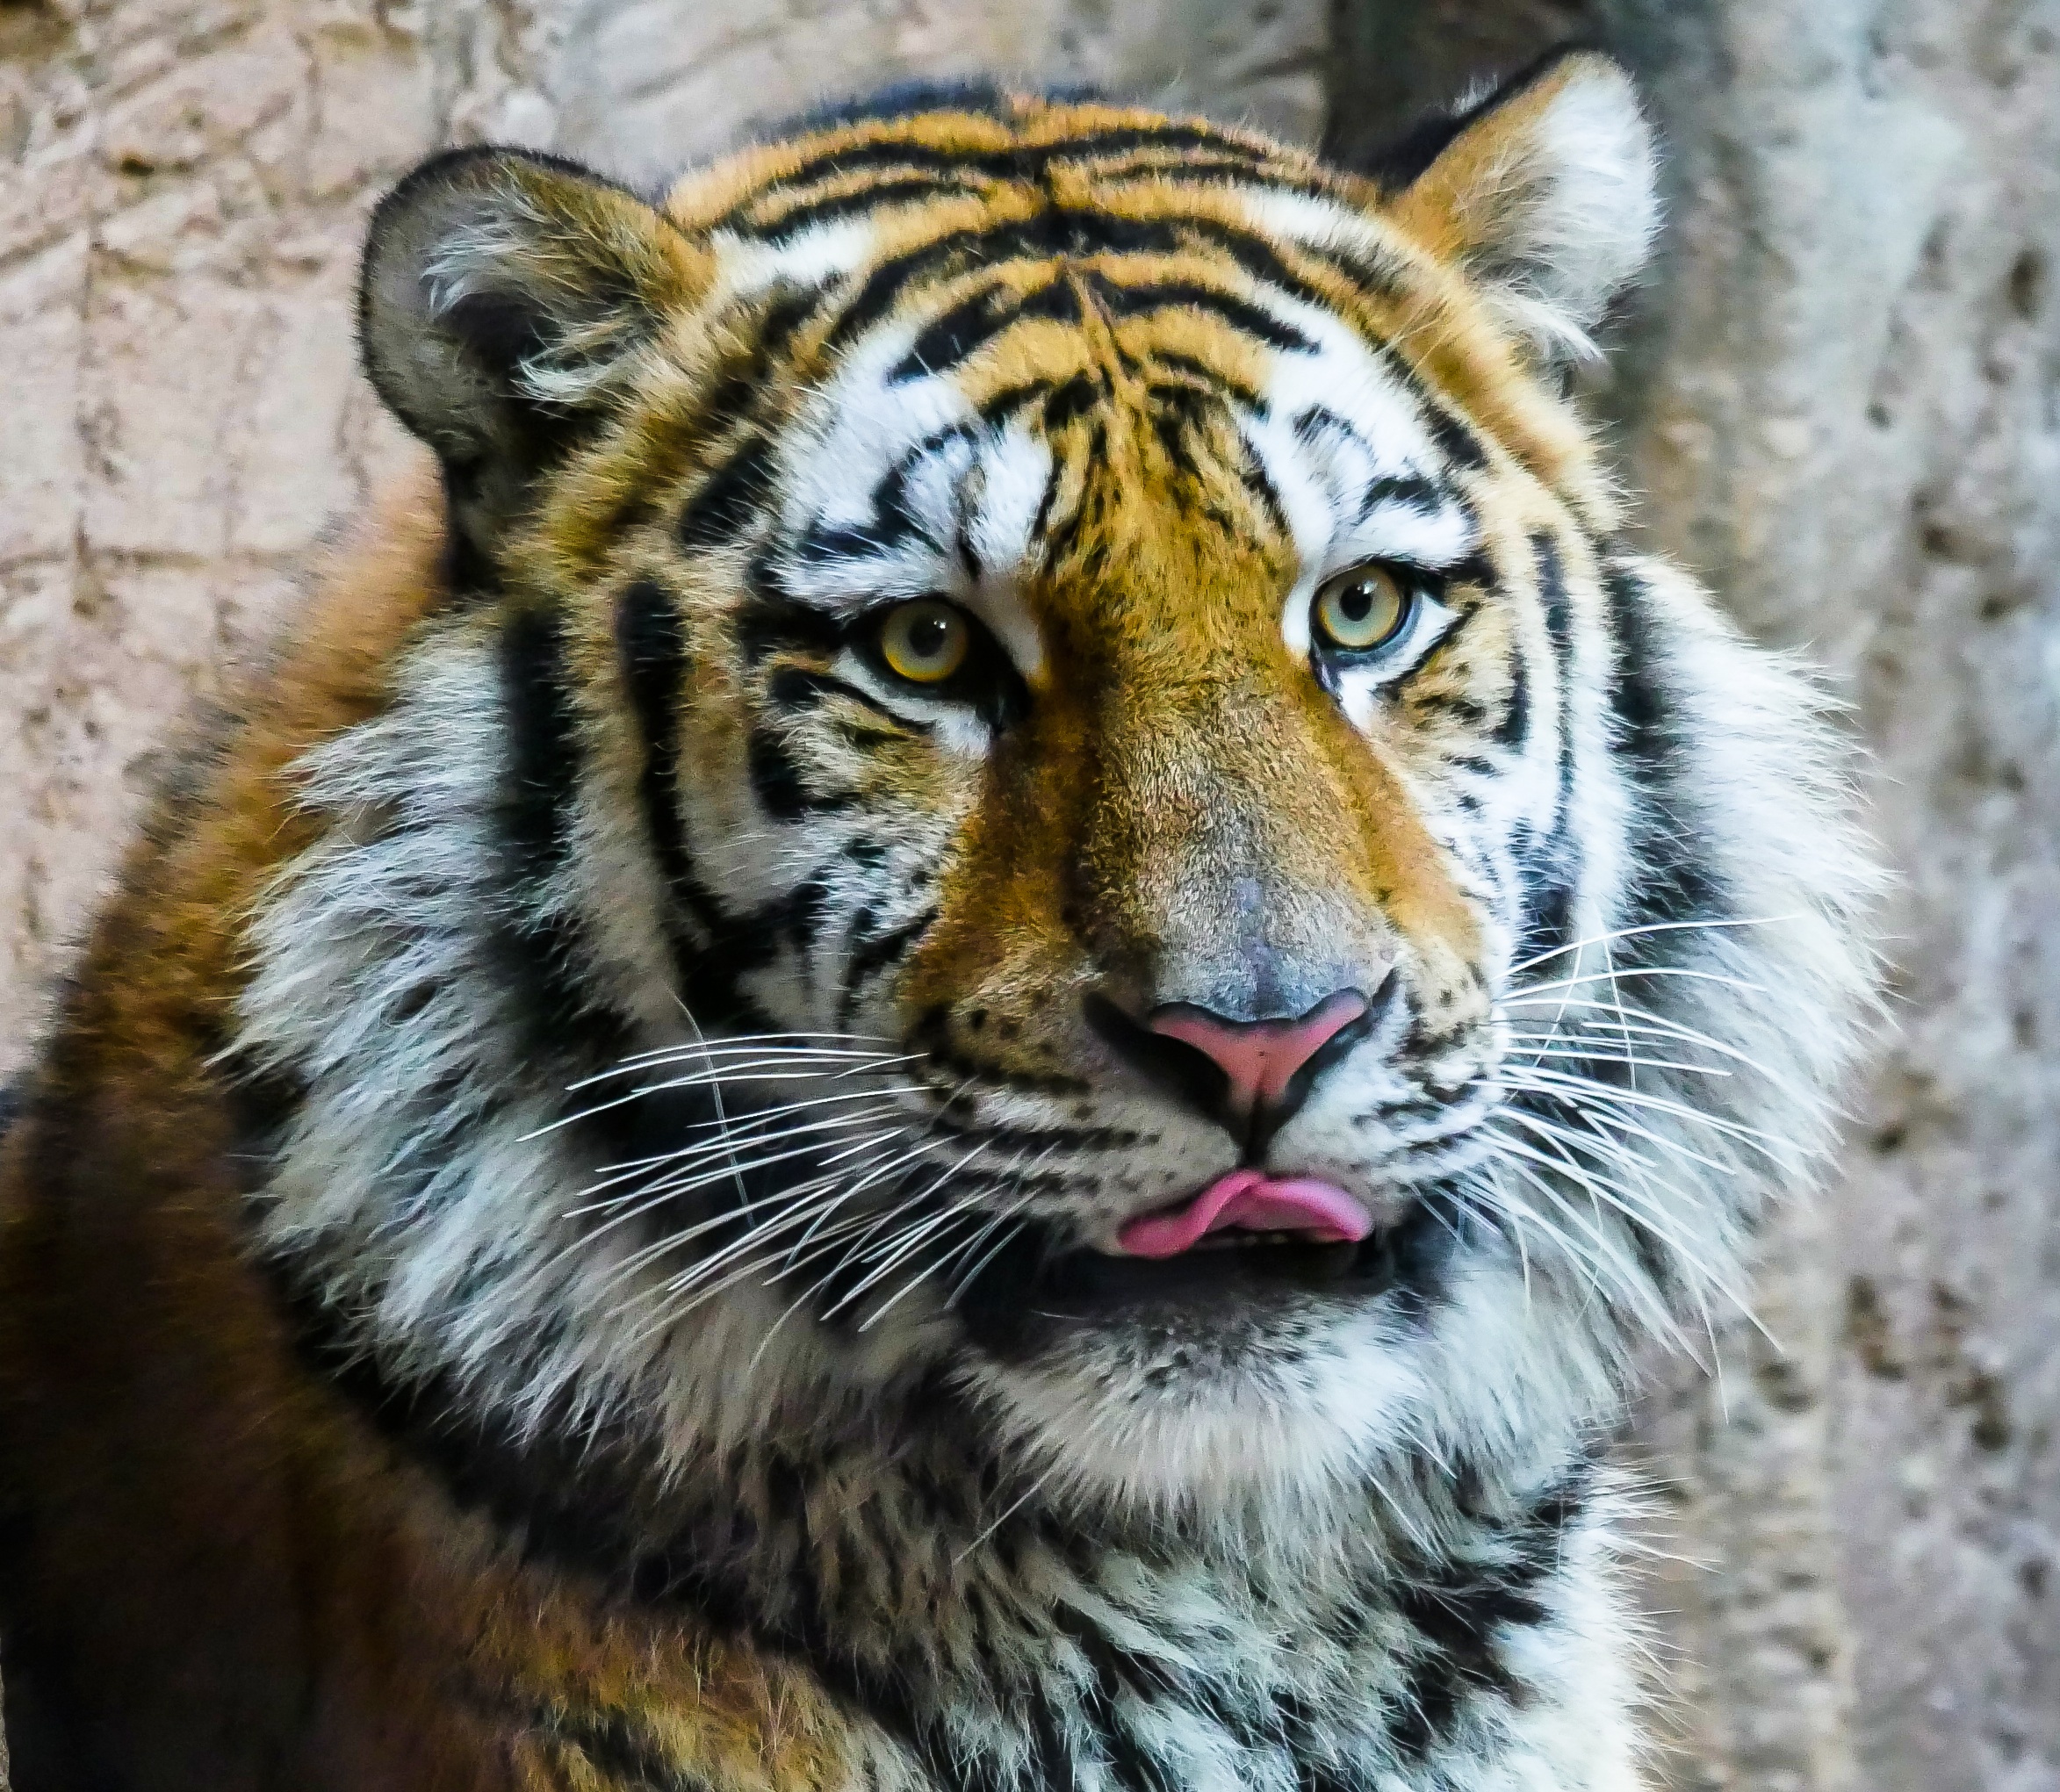
watch, view, animal, wildlife, zoo, mammal, predator, fauna, big cat, close up, eyes, whiskers, tiger, vertebrate, tongue, amurtiger, wildlife photography, nuremberg, tiergarten, dangerous, animal portrait, carnivores, big cats, siberian tiger, cat like mammal